601st Tactical Control Wing

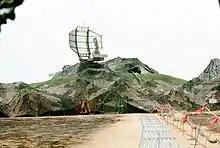
Camouflaged AN/TPS-43 radar

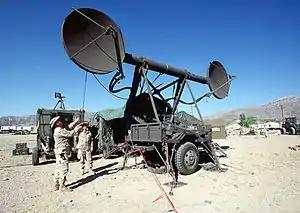
AN/TRC-170

Upgrades to the wing's mobile radars began soon after activation The new two dimensional AN/TPS-44 radar to be used at Forward Air Control Posts became operational in November 1968. In June 1969, wing Control and Reporting Posts accepted their first AN/TPS-43, three dimensional radar. However, problems arose which precluded the upgrades from being completed quickly. Lacking a firm delivery date for the radar to be used for training, Air Training Command could not establish start date for training to begin. Also, an interface kit was required to allow the use of the AN/TPS-43 until the wing received the new AN/TSQ-91V Operations Centrals with were not expected to be delivered until 1971. Radar sites were linked together by AN/TRC-97 wideband radios. This set provided line of sight, point-to-point communications in the German countryside. The AN/TRC-97 was eventually replaced by the digital AN/TRC-170 radio, which required substantially less maintenance.